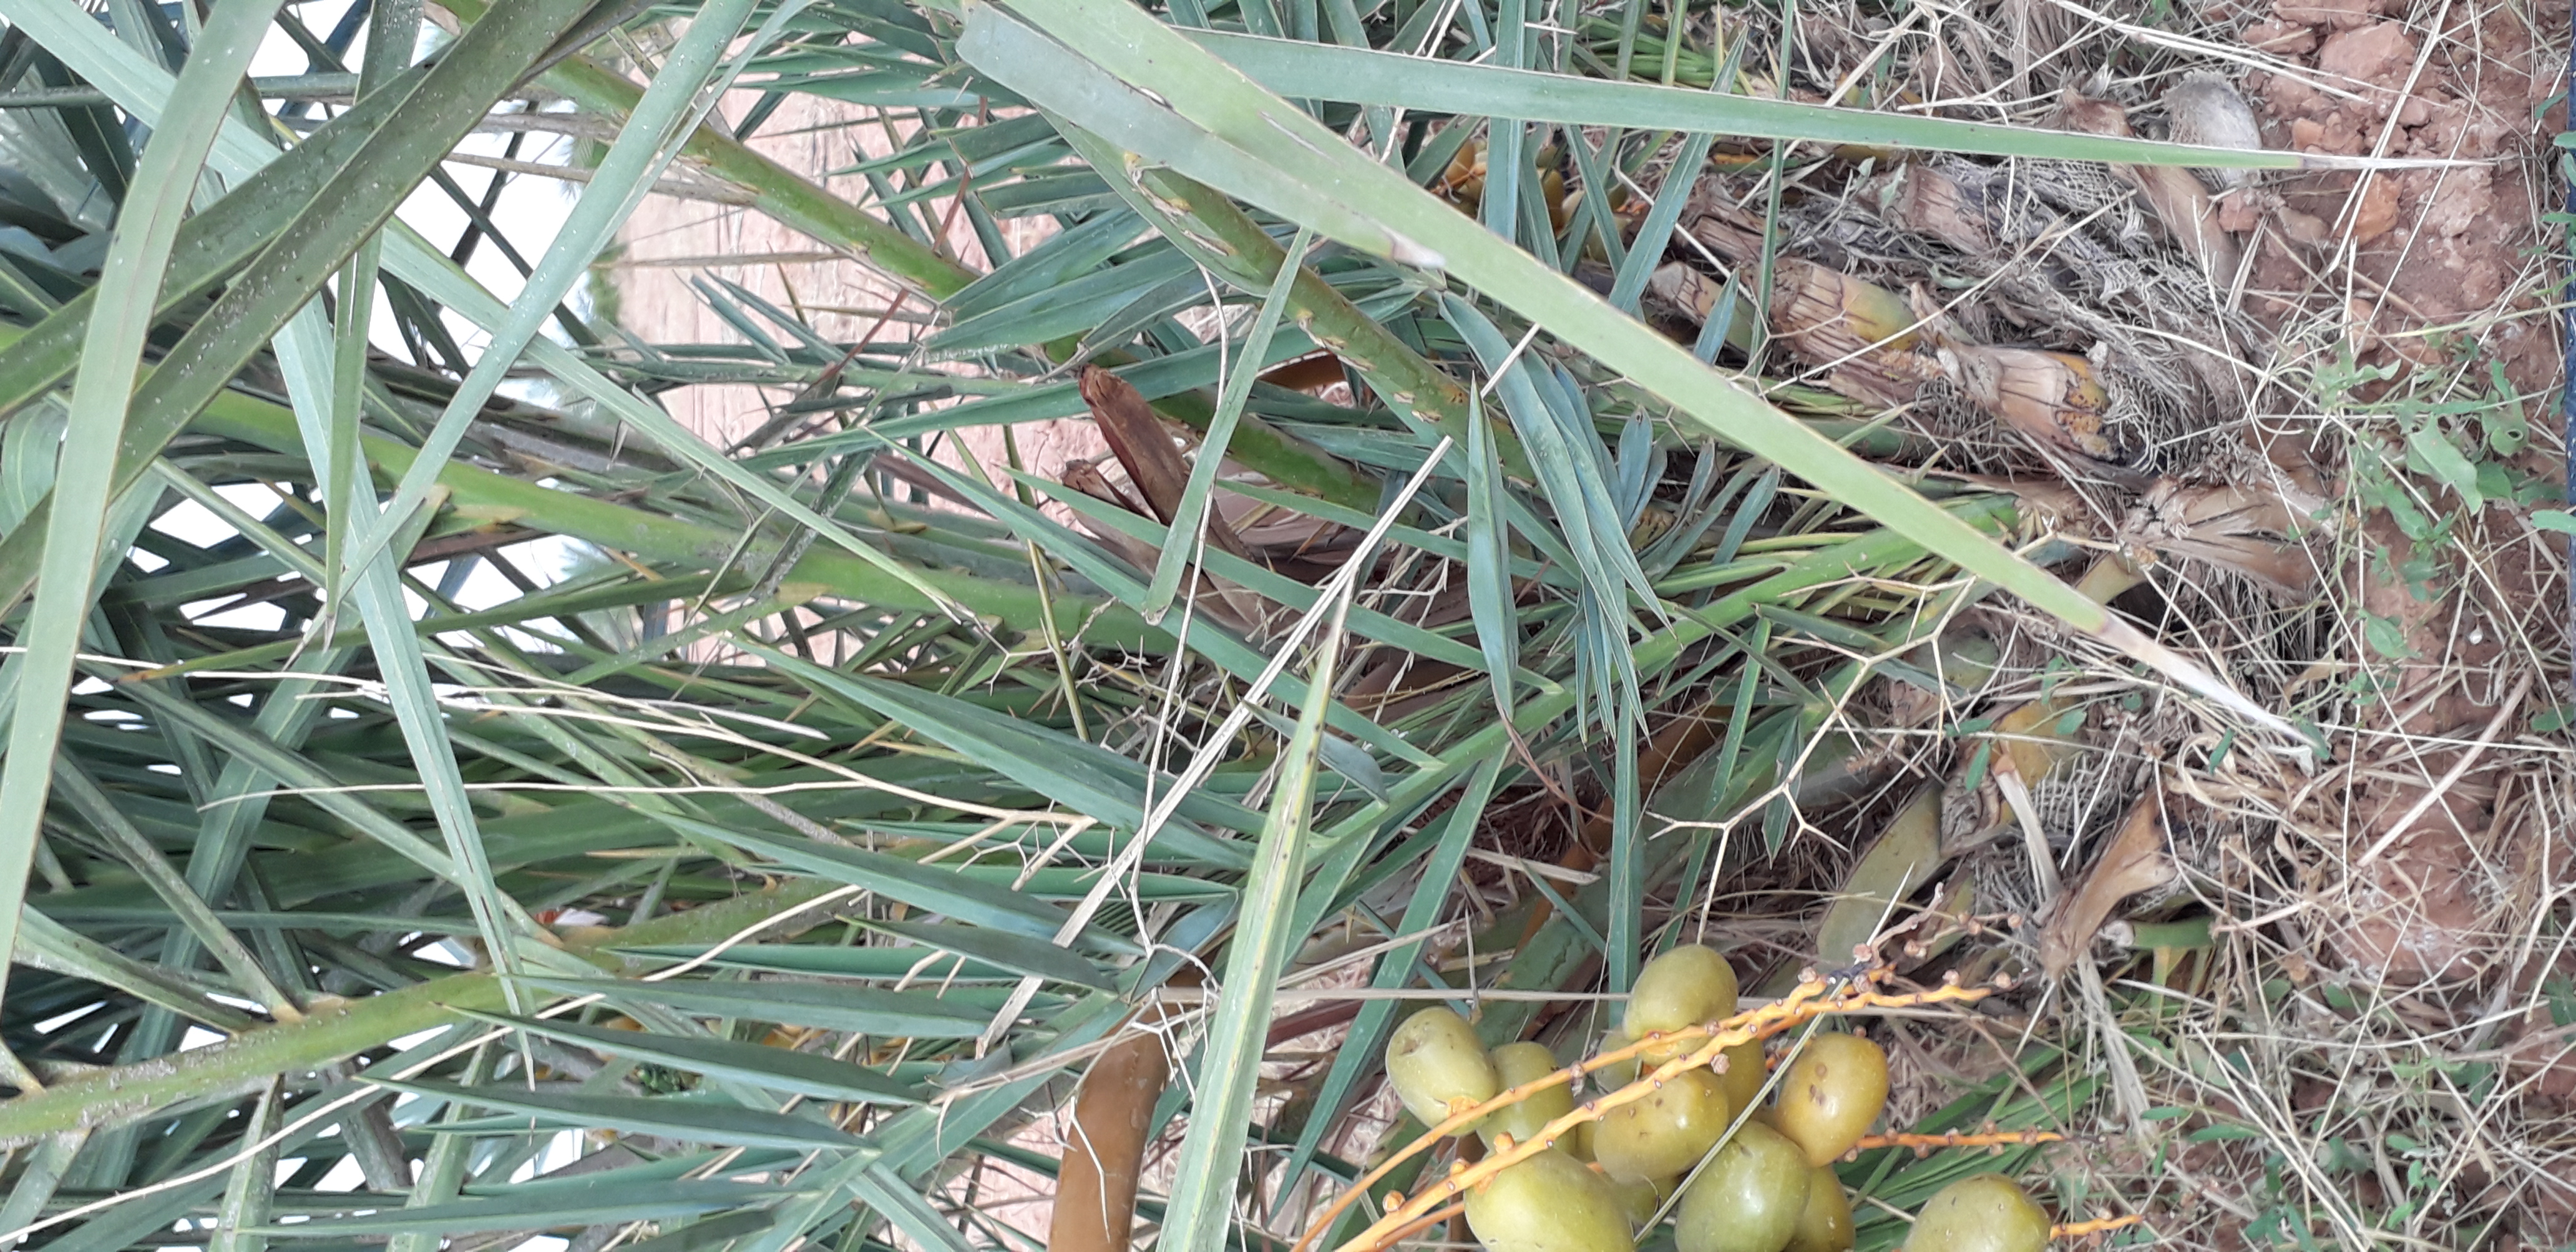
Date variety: Boufagous